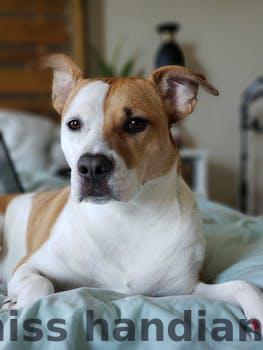
Label: Watermark